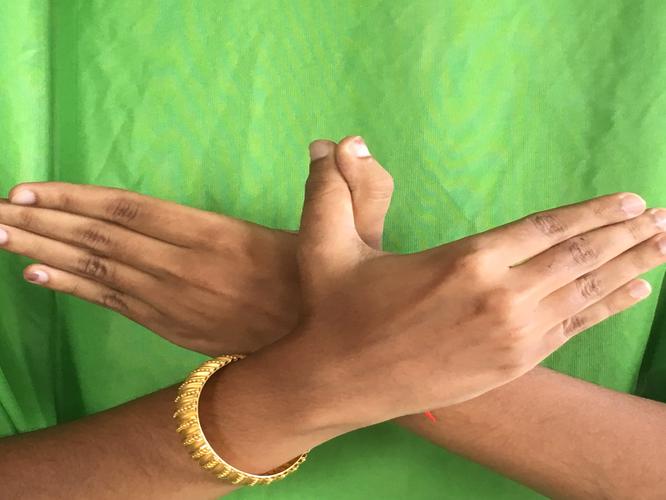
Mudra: Garuda
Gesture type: double_hand